Multiple Epidermal Growth Factor-like Domains 8

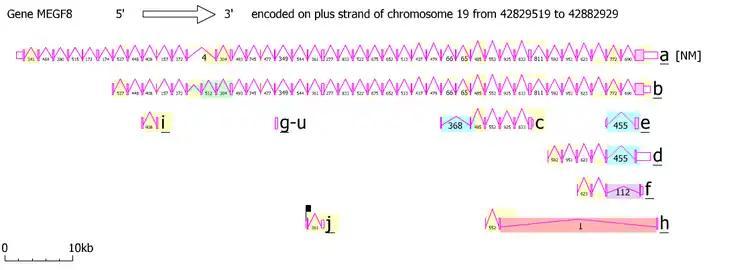
This diagram from AceView depicts the various forms of MEGF8 produced by alternative splicing

There are several SNPs, found through NCBI GeneView, that cause missense or silent mutations in MEGF8. However, three SNP mutations were identified as causes of Carpenter Syndrome 2 by Twigg et al. The three SNP mutations are: Gly199 to Arg; Arg1499 to His; Ser2367 to Gly. The article by Twigg includes a supplementary data set that shows a multiple sequence alignment of the regions surrounding the SNPs and the domain in which the SNP lies. The Gly199 to Arg mutation is located inside an EGF-domain; the Arg1499 to His mutation is located within a kelch domain in the 7-bladed beta-sheet propeller; the Ser2367 to Gly is located within an EGF-Laminin domain. These domain are important to maintaining a properly folded protein and its function.